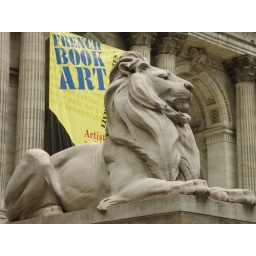
lion in front of NYC public library